Enga Thambi

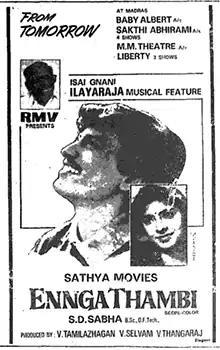
Poster

Enga Thambi is a 1993 Indian Tamil-language romantic action film directed by Sabapathy Dekshinamurthy. The film stars Prashanth and Subhashri, with Lakshmi, Nagesh and Nassar in supporting roles. It was released on 9 April 1993. The film was dubbed in Telugu as "Allari Prema".